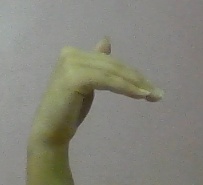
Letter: khaa